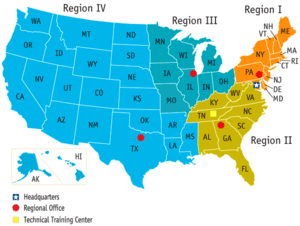
La Commission de réglementation nucléaire des États-Unis, aussi désignée comme l'Autorité de sûreté nucléaire américaine, est l'agence indépendante du gouvernement des États-Unis, fondée par la loi de réorganisation de l'énergie en 1974 et ouverte en 1975, chargée de la réglementation de la sûreté nucléaire aux États-Unis et de son respect.